Pashtuns

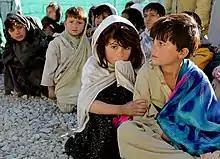
Pashtun refugee children at a US military camp in Khost Province, Afghanistan

Pashtuns, also known as Pakhtuns, Pukhtoons, or Pathans, are an Iranic ethnic group primarily residing in southern and eastern Afghanistan and northwestern Pakistan. They were historically referred to as Afghans until 1964, after the term's meaning had become a demonym for all citizens of Afghanistan, regardless of their ethnic group, creating an Afghan national identity.